Flophouse

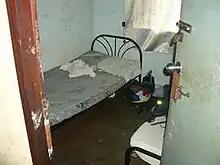
A flophouse-style room

A flophouse (American English) or doss-house (British English) is a place that has very low-cost lodging, providing space to sleep and minimal amenities.